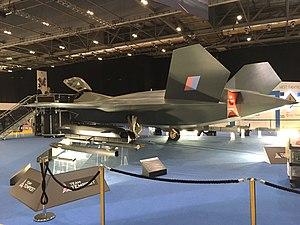
Le Tempest est un projet d'avion de combat furtif de sixième génération proposé pour être conçu et fabriqué au Royaume-Uni pour la Royal Air Force, l'Aeronautica Militare italienne et la Svenska flygvapnet, l'armée de l'air suédoise.